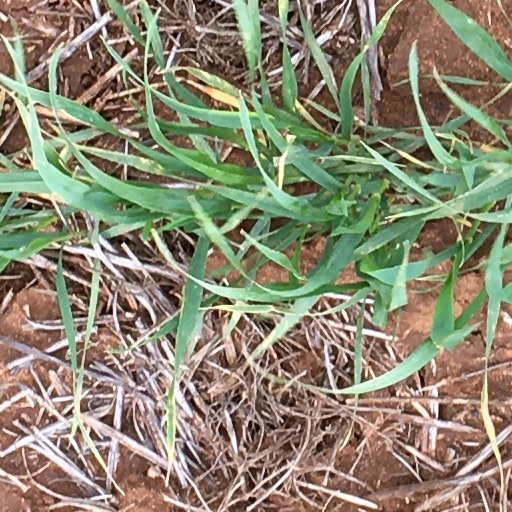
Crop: wheat